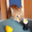
Label: cat